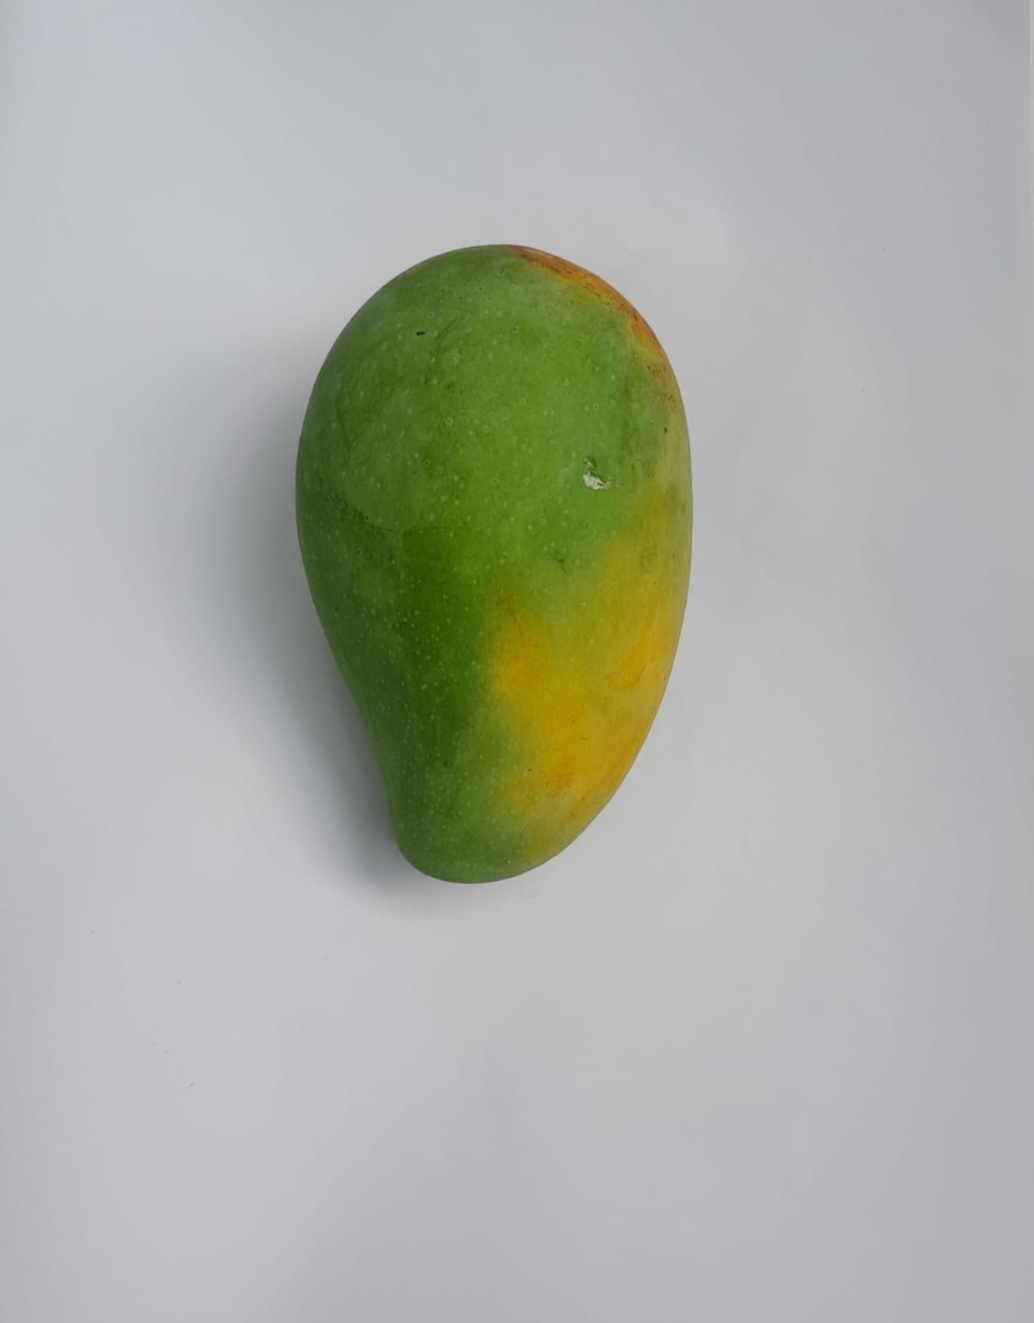
Mango variety: RaniBhog